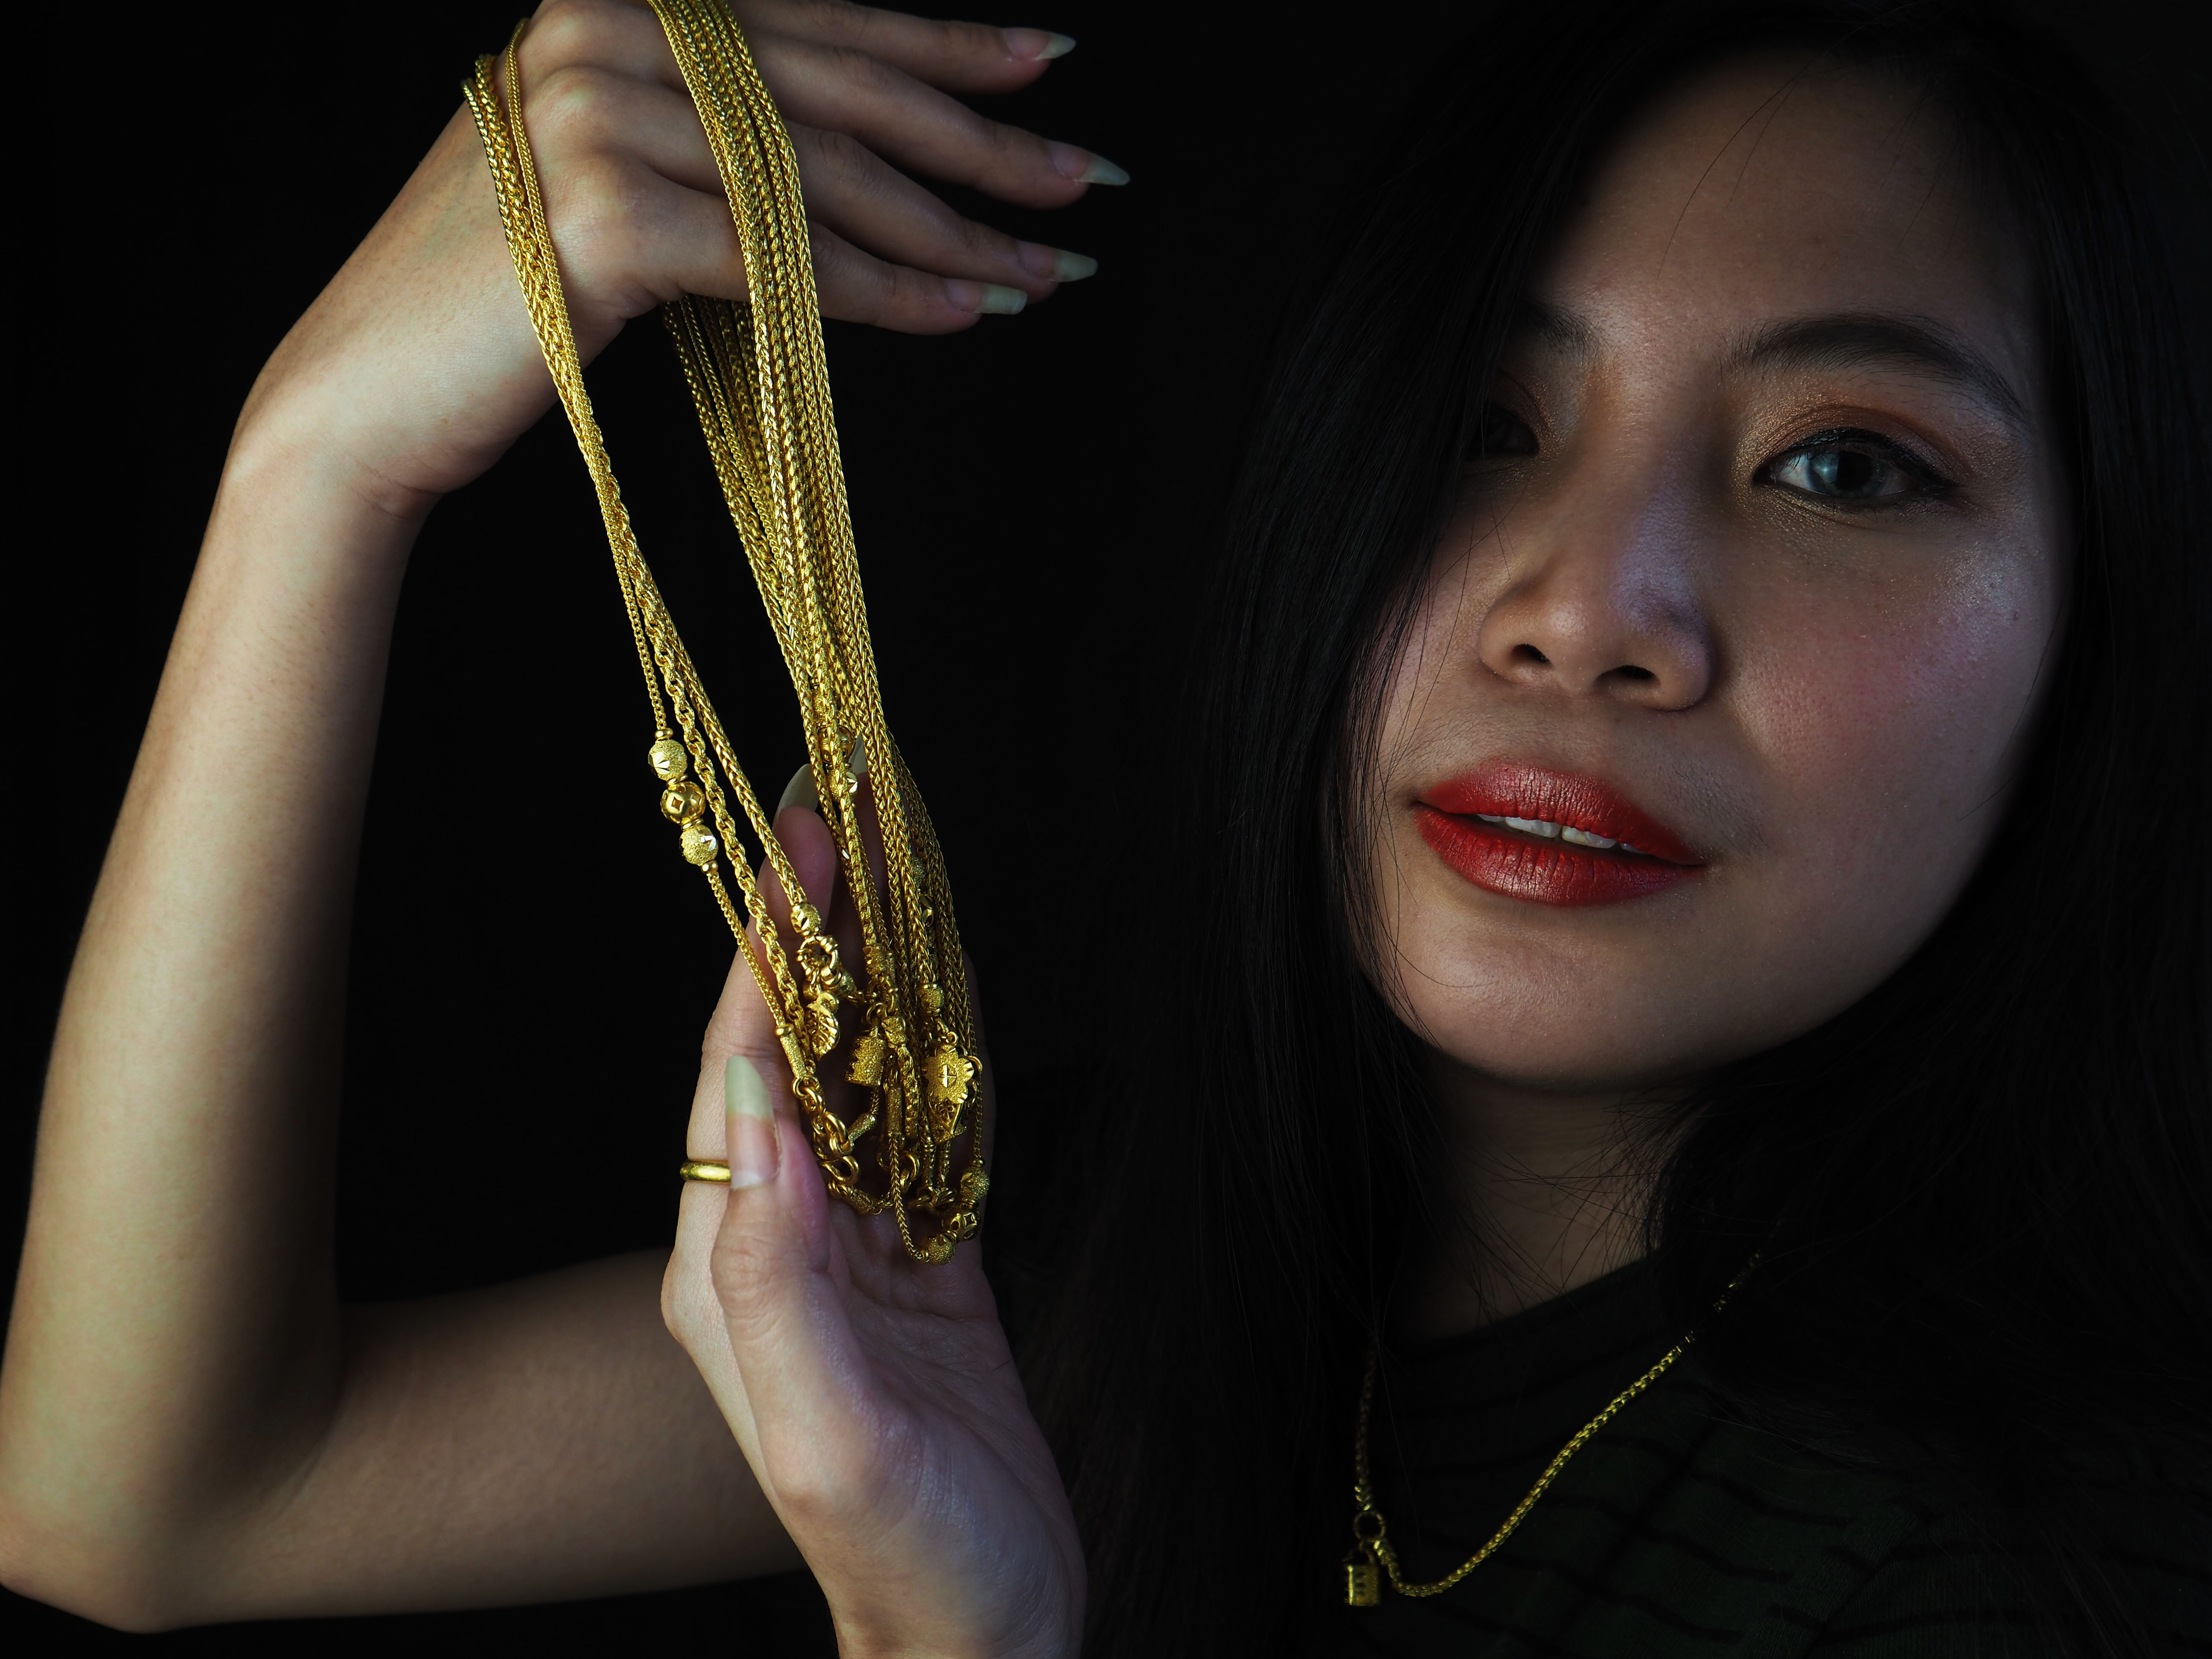
woman, lip, eyebrow, eye, eyelash, body jewelry, flash photography, lipstick, gesture, black hair, fashion design, earrings, waist, formal wear, feather, long hair, street fashion, jewellery, wrist, necklace, elbow, fashion model, thigh, headpiece, electric blue, event, trunk, blond, brown hair, human leg, darkness, fashion accessory, abdomen, metal, nail, tradition, bracelet, portrait photography, eyewear, haute couture, photo shoot, model, wing